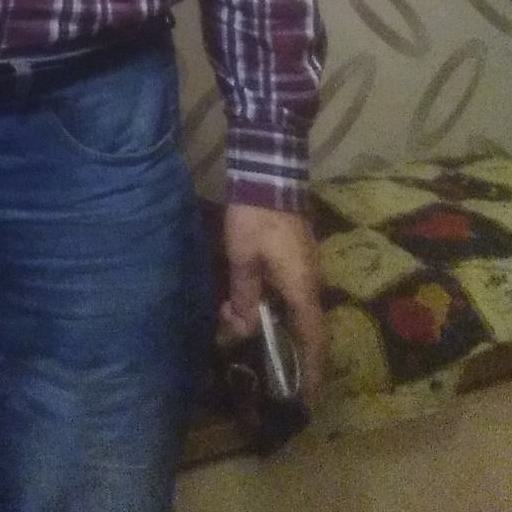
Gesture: no_gesture